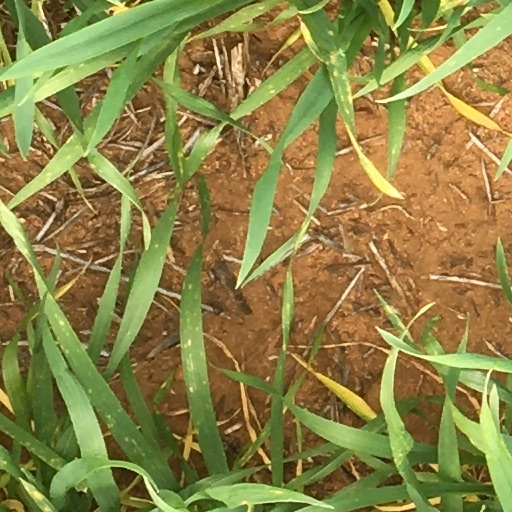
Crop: wheat